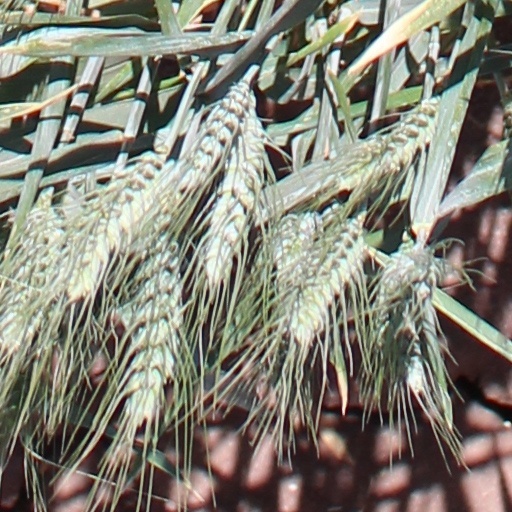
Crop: wheat